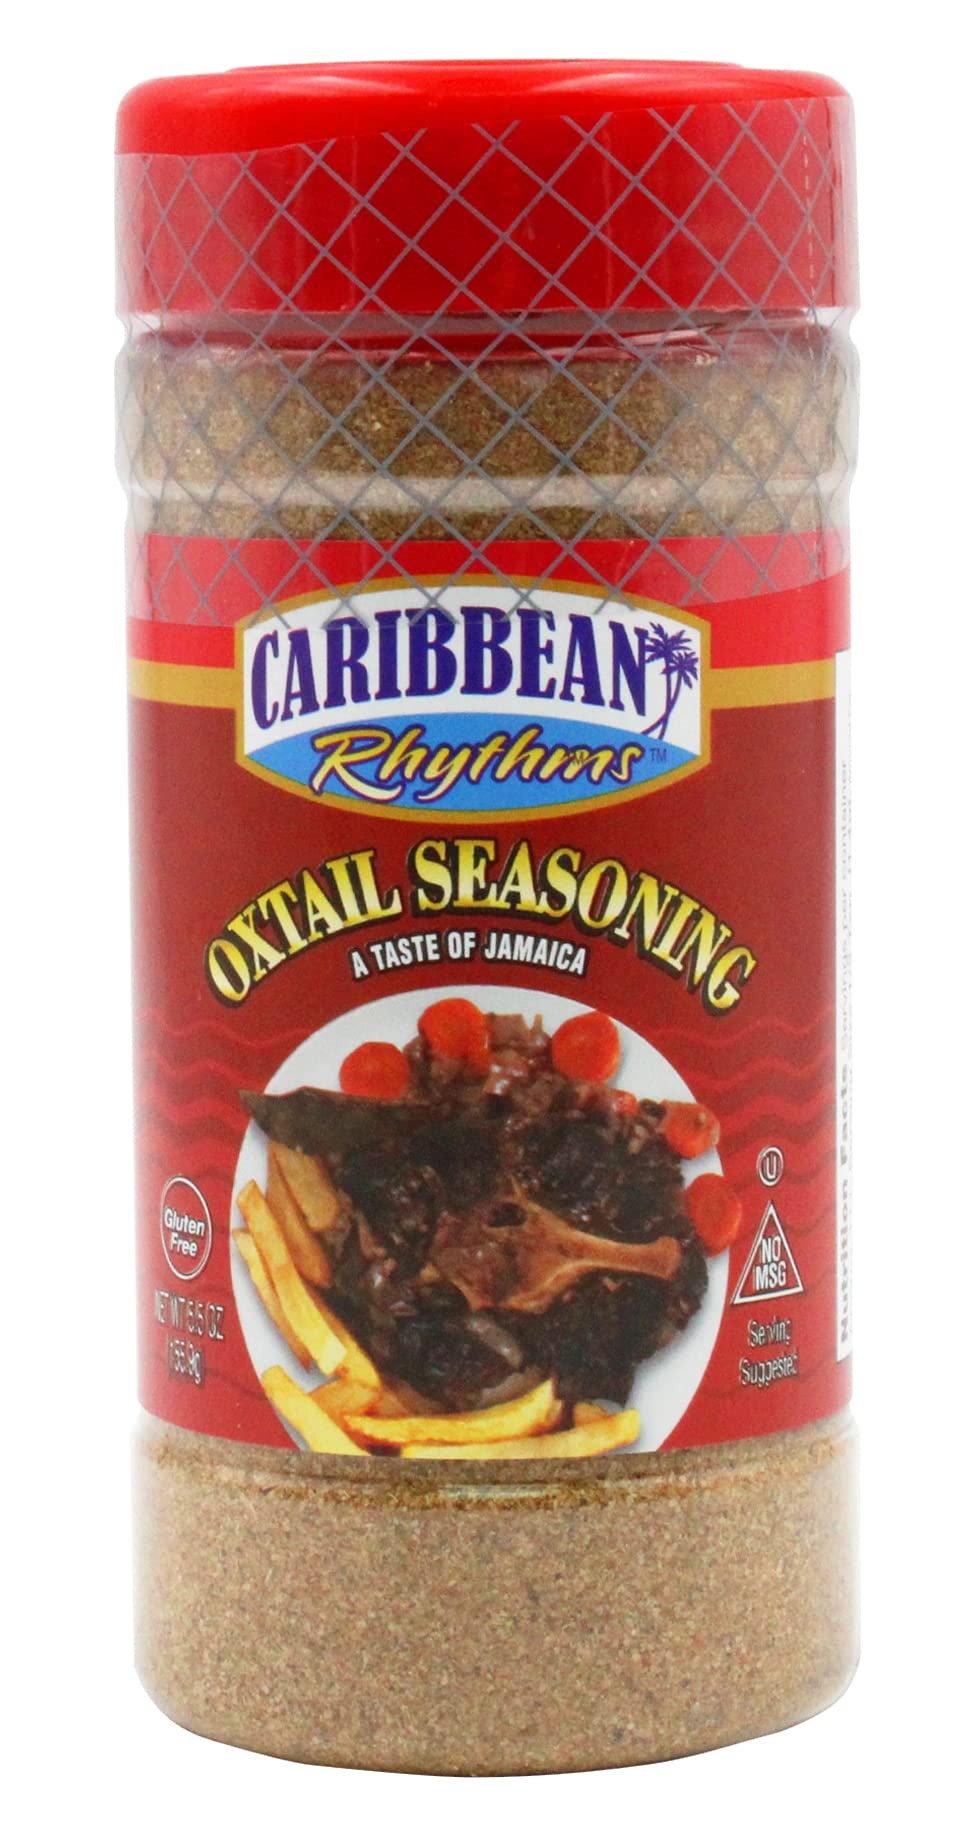
Item Name: Caribbean Rhythms Jamaican Oxtail Seasoning, 5.5 oz.
Bullet Point 1: FLAVORFUL OXTAIL SEASONING: Caribbean Rhythms Oxtail Seasoning is perfect for adding rich and authentic flavor to your oxtail dishes.
Bullet Point 2: ALL-NATURAL INGREDIENTS: Made with all-natural ingredients, this seasoning blend contains no MSG, artificial colors, or preservatives.
Bullet Point 3: VERSATILE SEASONING: This oxtail seasoning can be used in a variety of dishes such as stews, soups, and gravies, as well as with meats, vegetables, and rice.
Bullet Point 4: EASY TO USE: Simply add this seasoning blend to your dish and let the flavors infuse. No need to add any additional salt or spices.
Bullet Point 5: AUTHENTIC CARIBBEAN FLAVOR: Bring the flavors of the Caribbean to your kitchen with this delicious oxtail seasoning blend that is sure to impress your family and guests.
Value: 5.5
Unit: Ounce

Price: 8.49